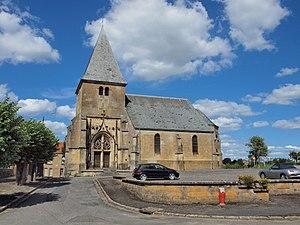
Église Notre-Dame de Voncq (Ardennes, France)